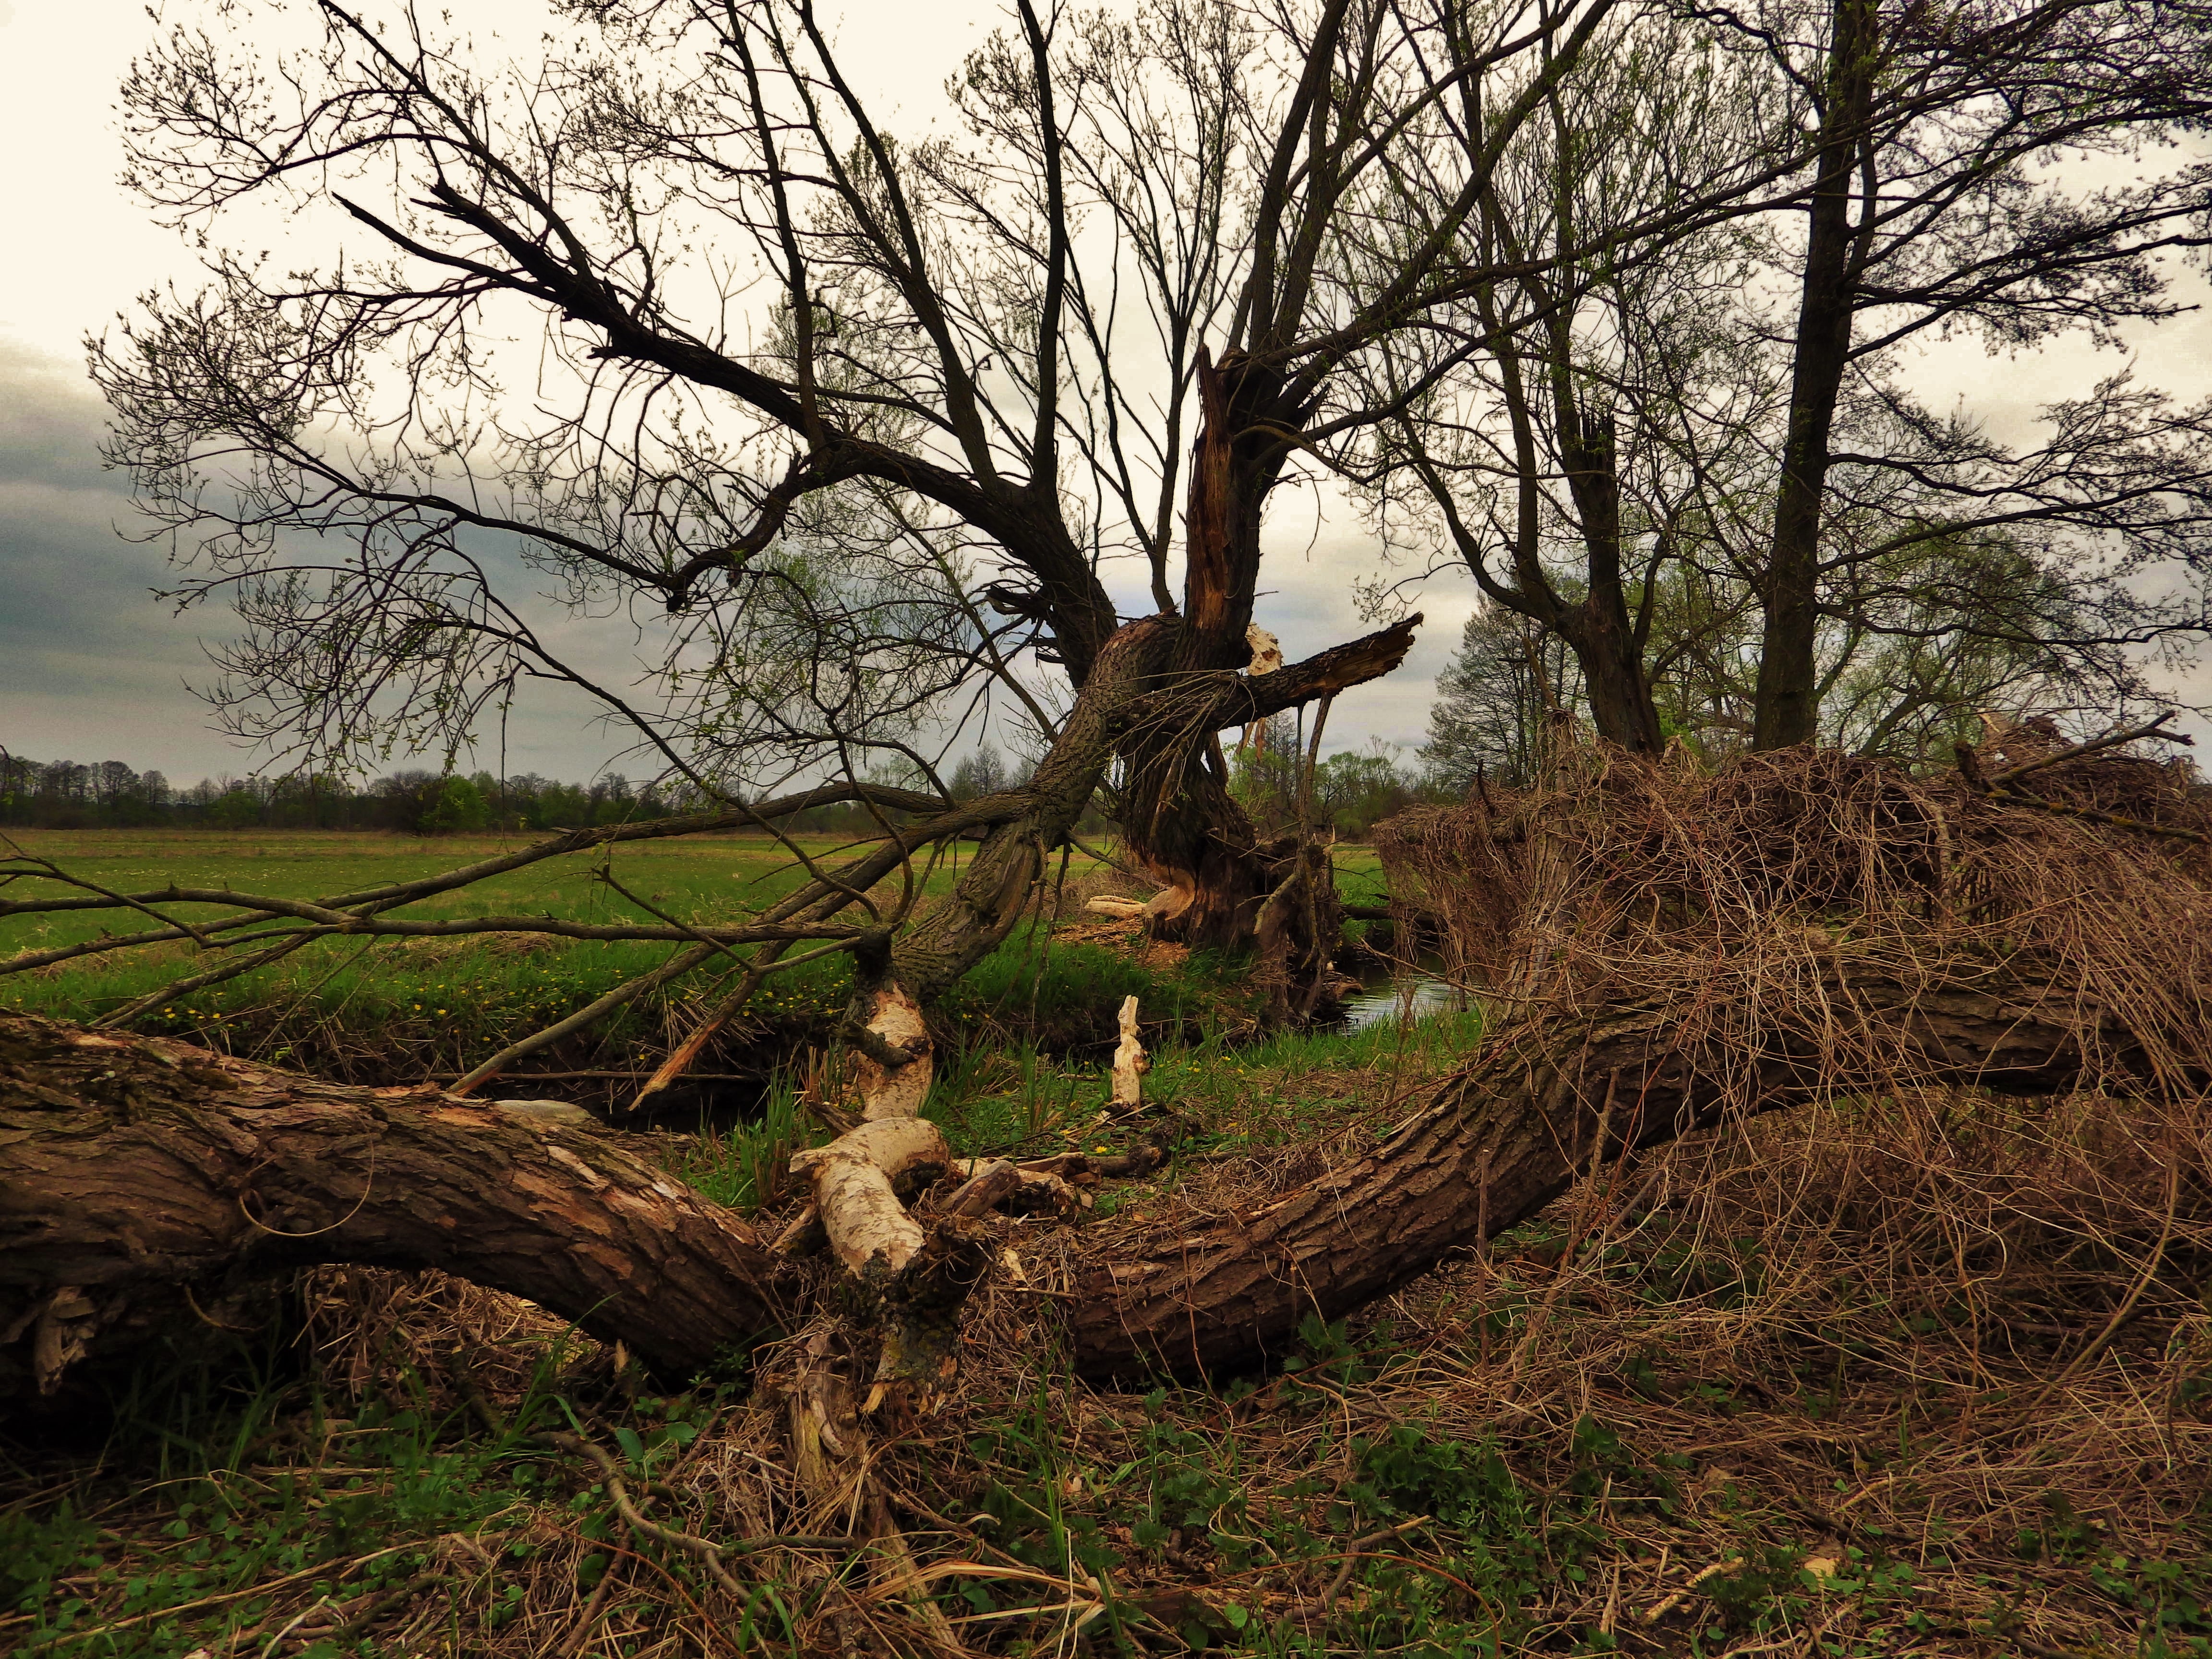
tree, nature, forest, branch, plant, leaf, flower, trunk, spring, autumn, botany, flora, savanna, woodland, beaver, rural area, woody plant